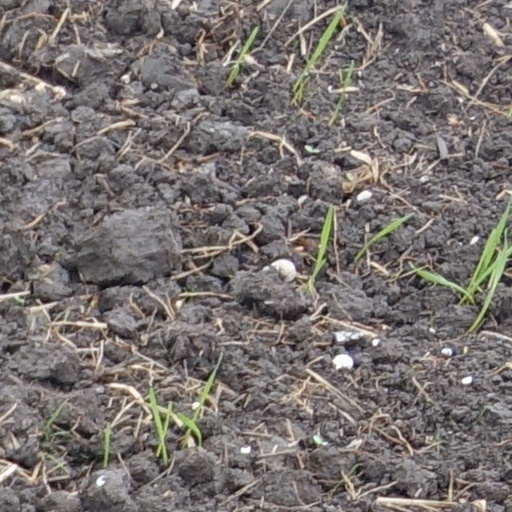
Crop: wheat